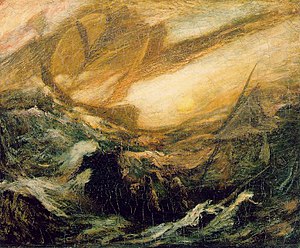
Den flyvende hollænder
Den flyvende Hollænder på et maleri af den amerikanske kunstmaler Albert Pinkham Ryder.
Den flyvende Hollænder eller dødssejleren er et spøgelsesskib, som siden 1600-tallet påstås at krydse rundt i det stormomsuste hav syd for Afrika, hvor det Indiske Ocean møder Atlanten. Legenden lever stadig blandt engelske og franske søfolk. Det mystiske skib varsler forlis og død for alle, der ser det og kan ses jage af sted med fyldte sejl, selv om ikke en vind rører sig. Kun skipperen kan ses om bord; han er hollænder og hedder Hendrik Van der Decken. For omkring 400 år siden ville han runde Kap Det Gode Håb i en rasende storm men blev konstant drevet tilbage. Han forbandede Gud over dette, og blev som straf dømt til at sejle til evig tid.